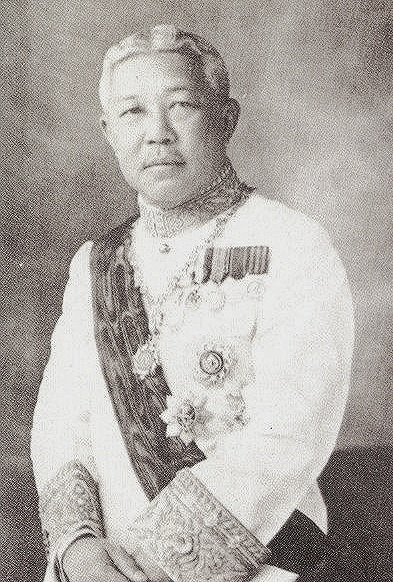
พระเจ้าบรมวงศ์เธอ กรมพระจันทบุรีนฤนาถ

infobox royalty
| name = พระเจ้าบรมวงศ์เธอกรมพระจันทบุรีนฤนาถ
| title = พระเจ้าบรมวงศ์เธอ ชั้น 5พระองค์เจ้าชั้นเอก
| image = ไฟล์:Kitiyakara Voralaksana.jpg
| succession = รัฐมนตรีว่าการกระทรวงการคลังของไทย|เสนาบดีกระทรวงพระคลังมหาสมบัติ
| reign-type = ดำรงตำแหน่ง
| reign = 17 กุมภาพันธ์ 2451 - 17 มกราคม 2465
| monarch = พระบาทสมเด็จพระจุลจอมเกล้าเจ้าอยู่หัวพระบาทสมเด็จพระมงกุฎเกล้าเจ้าอยู่หัว
| predecessor = พระยาสุริยานุวัตร (เกิด บุนนาค)|พระยาสุริยานุวัตร
| successor = พระวรวงศ์เธอ พระองค์เจ้าศุภโยคเกษม
| succession1 = รัฐมนตรีว่าการกระทรวงพาณิชย์ของไทย|เสนาบดีกระทรวงพาณิชย์
| reign-type1 = ดำรงตำแหน่ง
| reign1 = 20 สิงหาคม 2463 - 15 พฤษภาคม 2469
| monarch1 = พระบาทสมเด็จพระมงกุฎเกล้าเจ้าอยู่หัว
| predecessor1 = "สถาปนาตำแหน่ง"
| successor1 = พระเจ้าบรมวงศ์เธอ กรมพระกำแพงเพชรอัครโยธิน
| birth_place = พระบรมมหาราชวัง เขตพระนคร|อำเภอพระนคร จังหวัดพระนคร อาณาจักรรัตนโกสินทร์ (สมัยสมบูรณาญาสิทธิราชย์)|ประเทศสยาม
| death_style = สิ้นพระชนม์
| death_place = ปารีส สาธารณรัฐฝรั่งเศสที่ 3|ประเทศฝรั่งเศสเล็ก พงษ์สมัครไทย. "พระญาติ ราชสกุล กรุงรัตนโกสินทร์". กรุงเทพฯ:มติชน, 2556, หน้า 10
| father1 = พระบาทสมเด็จพระจุลจอมเกล้าเจ้าอยู่หัว
| mother1 = เจ้าจอมมารดาอ่วม ในรัชกาลที่ 5|เจ้าจอมมารดาอ่วม
| spouse-type = ชายา
| spouse = หม่อมเจ้าอับศรสมาน กิติยากร
| spouses-type = หม่อม
| spouses = จอน วิชยาภัยละออง วิจารณ์บุตรจั่น อินทุเกตุละเมียด เปลี่ยนประยูร
| issue1 = 23 องค์
| dynasty = ราชวงศ์จักรี|จักรี
| royal house = กิติยากร
| burial_style = ถวายเพลิง
| signature = Signature of Kitiyakara Varalakshna.svg
มหาอำมาตย์เอก นายพลตรี นายกองเอก พระเจ้าบรมวงศ์เธอ กรมพระจันทบุรีนฤนาถ (8 มิถุนายน พ.ศ. 2417 – 27 พฤษภาคม พ.ศ. 2474) มีพระนามเดิมว่า พระเจ้าลูกยาเธอ พระองค์เจ้ากิติยากรวรลักษณ์ เป็นพระอัยกาฝ่ายพระบิดาในสมเด็จพระนางเจ้าสิริกิติ์ พระบรมราชินีนาถ พระบรมราชชนนีพันปีหลวง และพระราชปัยกาฝ่ายพระบรมราชชนนีในพระบาทสมเด็จพระวชิรเกล้าเจ้าอยู่หัว ทรงดำรงตำแหน่งสำคัญหลายตำแหน่ง ได้แก่ อภิรัฐมนตรีสภา|อภิรัฐมนตรี องคมนตรี สมุหมนตรี ราชองครักษ์พิเศษ รัฐมนตรีว่าการกระทรวงการคลังของไทย|เสนาบดีกระทรวงพระคลังมหาสมบัติ และนายทหารพิเศษกรมทหารราบที่ 1 มหาดเล็กราชวัลลภรักษาพระองค์|กรมทหารราบที่ 1 มหาดเล็กรักษาพระองค์ และเป็นต้นราชสกุลกิติยากร
== พระประวัติ ==
พระเจ้าบรมวงศ์เธอ กรมพระจันทบุรีนฤนาถ พระองค์ทรงเป็นพระราชโอรสองค์ที่ 12 ในพระบาทสมเด็จพระจุลจอมเกล้าเจ้าอยู่หัว กับเจ้าจอมมารดาอ่วม ในรัชกาลที่ 5|เจ้าจอมมารดาอ่วม ประสูติเมื่อวันจันทร์ แรม 9 ค่ำ เดือน 7 ปีจอ ฉศก จ.ศ. 1236 ตรงกับวันที่ 8 มิถุนายน พ.ศ. 2417 ในพระบรมมหาราชวัง เนื่องจากเจ้าจอมมารดาอ่วมเป็นลูกจีน พระองค์เจ้ากิติยากรวรลักษณ์ จึงถูกล้อว่า "วันจันทร์ ปีจอ เดือนเจ็ด ลูกเจ้า หลานเจ๊ก" ซึ่งมาจากพระองค์ประสูติ "ปีจอ วันจันทร์ เดือนเจ็ด ลูกพระจุล หลานพระจอม ตัวเป็นเจ้า ตาเป็นเจ๊ก"
(เจ้าจอมมารดาอ่วม เป็นธิดาของพระยาพิสณฑ์สมบัติบริบูรณ์ (เจ้าสัวยิ้ม) เป็นผู้คิดขุดลอกคลองภาษีเจริญในสมัยรัชกาลที่ 4 และยังเป็นเจ้าของเรือกลไฟชื่อ "เจ้าพระยา" เดินระหว่างกรุงเทพฯ-สิงคโปร์ รายแรกและรายเดียวในสมัยนั้น เป็นต้นตระกูล "พิศลยบุตร" กับ คุณปรางค์ ผู้เป็นภรรยา)
พ.ศ. 2425 พระองค์ทรงเริ่มการศึกษาที่สำนักของพระยาศรีสุนทรโวหาร (น้อย อาจารยางกูร) ต่อมาในปี พ.ศ. 2426 ได้เสด็จไปศึกษาต่อที่โรงเรียนสวนกุหลาบวิทยาลัย|โรงเรียนพระตำหนักสวนกุหลาบ โดยมี เจ้าพระยายมราช (ปั้น สุขุม)|มหาปั้น เป็นผู้ถวายพระอักษร ต่อมาพระบาทสมเด็จพระจุลจอมเกล้าเจ้าอยู่หัว ได้ทรงพระกรุณาโปรดเกล้าฯ ให้จัดพระราชพิธีโสกันต์ขึ้นในพ.ศ. 2428
วันศุกร์ที่ 8 พฤษภาคม พ.ศ. 2428 ได้ทรงผนวชเป็นสามเณร ณ พระอุโบสถ วัดพระศรีรัตนศาสดาราม โดยมีสมเด็จพระมหาสมณเจ้า กรมพระยาปวเรศวริยาลงกรณ์|พระเจ้าบรมวงศ์เธอ กรมพระปวเรศวริยาลงกรณ์ เป็นพระอุปัชฌาย์ ผนวชแล้วประทับ ณ วัดบวรนิเวศราชวรวิหารราชกิจจานุเบกษา, ข่าวราชการและพระเจ้าลูกเธอทรงผนวช, เล่ม ๑, ตอน ๒๑, ๒๙ มิถุนายน พ.ศ. ๒๔๒๗, หน้า ๑๗๘-๑๘๐ แล้วลาสิกขาบทในวันศุกร์ที่ 29 พฤษภาคม ศกนั้นราชกิจจานุเบกษา, พระเจ้าลูกเธอลาผนวช, เล่ม ๑, ตอน ๒๔, ๑๕ กรกฎาคม พ.ศ. ๒๔๒๗, หน้า ๒๑๔ จากนั้นจึงเสด็จไปศึกษาต่อ ณ ประเทศอังกฤษ เมื่อ พ.ศ. 2428 นับเป็นพระราชโอรสรุ่นแรกในพระบาทสมเด็จพระจุลจอมเกล้าเจ้าอยู่หัวที่ได้เสด็จไปศึกษาต่างประเทศ ประกอบด้วย
* พระเจ้าบรมวงศ์เธอ กรมพระจันทบุรีนฤนาถ|พระเจ้าลูกยาเธอ พระองค์เจ้ากิติยากรวรลักษณ์
* พระเจ้าบรมวงศ์เธอ กรมหลวงราชบุรีดิเรกฤทธิ์|พระเจ้าลูกยาเธอ พระองค์เจ้ารพีพัฒนศักดิ์
* พระเจ้าบรมวงศ์เธอ กรมหลวงปราจิณกิติบดี|พระเจ้าลูกยาเธอ พระองค์เจ้าประวิตรวัฒโนดม
* พระเจ้าบรมวงศ์เธอ กรมหลวงนครไชยศรีสุรเดช|พระเจ้าลูกยาเธอ พระองค์เจ้าจิรประวัติวรเดช
ไฟล์:กิติยากร-รพีพัฒน์-จิรประวัติ-ประวิตร.jpg|thumb|left|พระรูปหมู่พระราชโอรสในรัชกาลที่ 5 รุ่นแรกที่เสด็จไปศึกษาต่อ ณ ประเทศอังกฤษ
ทรงสำเร็จสาขาบูรพคดีศึกษา (Oriental Studies) จากสถาบันตะวันออก มหาวิทยาลัยออกซฟอร์ด สาขาวิชาภาษาบาลีและสันสกฤต เมื่อ พ.ศ. 2437 ระหว่างศึกษาอยู่ พระองค์ทรงสังกัด วิทยาลัยแบเลียล (Balliol College) ของมหาวิทยาลัย
วันที่ 15 กันยายน พ.ศ. 2438 ได้รับโปรดเกล้าฯ ให้เป็นองคมนตรีราชกิจจานุเบกษา, พระราชพิธีศรีสัจปานกาล และตั้งองคมนตรี, เล่ม 12, ตอน 53, 22 กันยายน 2438, หน้า 223-5
วันที่ 18 กรกฎาคม พ.ศ. 2442 ได้ทรงผนวชเป็นพระภิกษุ ณ พระอุโบสถ วัดพระศรีรัตนศาสดาราม โดยมีสมเด็จพระอริยวงศาคตญาณ (สา ปุสฺสเทโว) เป็นพระอุปัชฌาย์ สมเด็จพระมหาสมณเจ้า กรมพระยาวชิรญาณวโรรส|พระเจ้าน้องยาเธอ กรมหมื่นวชิรญาณวโรรส เป็นพระกรรมวาจาจารย์ ผนวชแล้วประทับ ณ วัดบวรนิเวศราชวรวิหารราชกิจจานุเบกษา, พระเจ้าลูกยาเธอและหม่อมเจ้าทรงผนวช, เล่ม ๑๖, ตอน ๑๗, ๒๓ กรกฎาคม พ.ศ. ๒๔๔๒, หน้า ๒๑๐-๑ ผนวชอยู่ 15 วันจึงลาผนวช
เมื่อเสด็จนิวัติกลับพระนคร ทรงรับราชการในกรมราชเลขานุการ จากนั้นมาทรงงานในตำแหน่งอธิบดีกรมศึกษาธิการ ต่อมาวันที่ 11 พฤศจิกายน พ.ศ. 2445 พระบาทสมเด็จพระจุลจอมเกล้าเจ้าอยู่หัวโปรดเกล้าฯ ให้สถาปนาพระองค์เจ้าต่างกรม มีพระนามว่า พระเจ้าลูกยาเธอ กรมหมื่นจันทบุรีนฤนาถ ทรงศักดินา 15000 เมื่อพระยาสุริยานุวัตร (เกิด บุนนาค) ลาออกจากตำแหน่งเสนาบดีกระทรวงพระคลังมหาสมบัติ จึงโปรดให้กรมหมื่นจันทบุรีนฤนาถรั้งตำแหน่งเสนาบดีแทนตั้งแต่วันที่ 11 กุมภาพันธ์ ร.ศ. 126ราชกิจจานุเบกษา, ประกาศกระทรวงพระคลังมหาสมบัติ ประกาศตั้งผู้รั้งตำแหน่งเสนาบดีกระทรวงพระคลังมหาสมบัติ, เล่ม 24, ตอน 0, 19 กุมภาพันธ์ ร.ศ. 126, หน้า 1239 ถึงวันที่ 1 เมษายน ร.ศ. 127 จึงโปรดเกล้าฯ ให้เป็นเสนาบดีกระทรวงพระคลังมหาสมบัติราชกิจจานุเบกษา, พระบรมราชโองการ ประกาศ ตั้งเสนาบดี, เล่ม 24, ตอน 52, 29 มีนาคม ร.ศ. 126, หน้า 1388
เมื่อพระบาทสมเด็จพระจุลจอมเกล้าเจ้าอยู่หัวเสด็จสวรรคตในวันที่ 23 ตุลาคม พ.ศ. 2453 สมเด็จพระเจ้าอยู่หัวโปรดให้เปลี่ยนคำนำพระนามเป็นพระเจ้าพี่ยาเธอราชกิจจานุเบกษา, พระบรมราชโองการ ประกาศ คำนำพระนามพระบรมวงษานุวงษ์, เล่ม 27, ตอน ก, 30 ตุลาคม พ.ศ. 2453, หน้า 1 และในวันต่อมาพระองค์ท่านได้เข้าถือน้ำและรับตั้งเป็นองคมนตรี ณ พระอุโบสถวัดพระศรีรัตนศาสดารามราชกิจจานุเบกษา, บัญชีพระนามและนามองคมนตรี ที่พระราชทานสัญญาบัตรแล้ว, เล่ม 27, ตอน 0 ง, 1 มกราคม ร.ศ. 129, หน้า 2,273-4 ต่อมาในวันที่ 11 พฤศจิกายน พ.ศ. 2454 พระบาทสมเด็จพระมงกุฎเกล้าเจ้าอยู่หัว โปรดเกล้าฯ ให้เลื่อนเป็น พระเจ้าพี่ยาเธอ กรมหลวงจันทบุรีนฤนารถ ทรงศักดินา 15000ราชกิจจานุเบกษา, ประกาศ เลื่อน แลตั้งกรม แลตั้งเจ้าพระยา , เล่ม 28, ตอน 0 ง, 11 พฤศจิกายน 2454, หน้า 1737- ต่อมาในวันที่ 11 พฤศจิกายน พ.ศ. 2459 จึงโปรดเกล้าฯ ให้เลื่อนเป็น พระเจ้าพี่ยาเธอ กรมพระจันทบุรีนฤนาถ สุรเชษฐาธิราชกิตตยากร วรลักษณสุนทรวีรวิจิตร สรรพรัชดาธิกิจโกศล วิมลรัตนมหาโกศาธิบดี ธีรคุโณฬาร ศุภสมาจารสารสมบัติ มัทวเมตตาธยาศัย ไตรศรีรัตนสรณาคม อุดมศักดิ์บพิตร ทรงศักดินา 15000ราชกิจจานุเบกษา, พระบรมราชโองการ ประกาศ สถาปนาเลื่อนกรม พระพุททธศักราช ๒๔๕๙, เล่ม 33, ตอน 0 ก, 11 พฤศจิกายน 2459, หน้า 226-7 ดำรงตำแหน่งเสนาบดีกระทรวงพาณิชย์
พระเจ้าบรมวงศ์เธอ กรมพระจันทบุรีนฤนาถ ทรงปรีชาสามารถในด้านการคลังและการเศรษฐกิจ, ทรงพระดำริจัดตั้งคลังออมสินให้ราษฎรได้นำเงินฝากเพื่อให้ปลอดจากโจรภัยและอัคคีภัยและส่งเสริมการออมทรัพย์, ทรงจัดตั้งกรมพาณิชย์และสถิติพยากรณ์ และจัดการตั้งสหกรณ์, ทรงร่างกฎหมายวางระเบียบวิธีการศุลกากร และทรงแก้ไขปรับปรุงภาษีสรรพากร รวบรวมหน่วยงานจัดเก็บภาษีให้มารวมอยู่ในบังคับบัญชากระทรวงเดียวกัน, ทรงจัดให้สุราและฝิ่นเป็นสิ่งผูกขาดของรัฐบาล เพื่อเตรียมการที่จะบังคับให้การสูบฝิ่นเป็นสิ่งต้องห้ามในเวลาต่อมา ต่อมาในวันที่ 15 กันยายน 2462 โปรดเกล้าฯ ให้รักษาราชการแทนในตำแหน่งเสนาบดีกระทรวงเกษตราธิการและประธานกรรมการกำกับตรวจตราข้าวแทนพระเจ้าบรมวงศ์เธอ พระองค์เจ้ารพีพัฒนศักดิ์ กรมหลวงราชบุรีดิเรกฤทธิ์ องค์เสนาบดีที่พักรักษาพระองค์ นอกจากนี้ยังโปรดเกล้าฯ ให้พระยามโนปกรณ์นิติธาดา (ก้อน หุตะสิงห์) สมุหพระนิติศาสตร์มารับราชการเป็นปลัดทูลฉลองกระทรวงเกษตราธิการในคราวเดียวกัน พระบรมราชโองการ ประกาศกระแสพระบรมราชโองการ เรื่อง ตั้งผู้กำกับราชการและปลัดทูลฉลองกระทรวงเกษตราธิการ ตั้งประธานกรรมการกำกับตรวจตราข้าว
ในรัชกาลพระบาทสมเด็จพระปกเกล้าเจ้าอยู่หัว พระเจ้าบรมวงศ์เธอ กรมพระจันทบุรีนฤนาถ ทรงได้รับโปรดเกล้าฯ ให้เป็นอภิรัฐมนตรี ที่ปรึกษาในการบริหารราชการแผ่นดิน และทรงเป็นกรรมการราชบัณฑิตยสถาน
ปลายปี พ.ศ. 2473 พระเจ้าบรมวงศ์เธอ กรมพระจันทบุรีนฤนาถได้เสด็จไปรักษาอาการประชวรพระศออักเสบที่กรุงปารีส ระยะแรกพระอาการดีขึ้น ต่อมากลับกำเริบอีก และสิ้นพระชนม์เมื่อวันที่ 27 พฤษภาคม พ.ศ. 2474 เวลา 11:05 น. สิริพระชันษาได้ 58 ปี
กระทรวงพาณิชย์ (ประเทศไทย)|กระทรวงพาณิชย์ได้ดำเนินการสร้างพระอนุสาวรีย์ของพระองค์เพื่อประดิษฐานไว้หน้าตึกที่ทำการกระทรวงเดิม บริเวณถนนสนามไชย เขตพระนคร กรุงเทพมหานคร เพื่อรำลึกพระเกียรติคุณในฐานะที่ทรงเป็นเสนาบดีกระทรวงพาณิชย์พระองค์แรก และปัจจุบัน เมื่อมีการก่อสร้างอาคารที่ทำการกระทรวงพาณิชย์ใหม่ บริเวณสนามบินน้ำ จังหวัดนนทบุรี ก็มีการย้ายพระอนุสาวรีย์นี้ไปประดิษฐานไว้ในสวนด้านในของที่ทำการแห่งใหม่ด้วยเช่นกัน
== ผลงานทางวิชาการอันโดดเด่น ==
พระเจ้าบรมวงศ์เธอ กรมพระจันทบุรีนฤนาถ ทรงพระปรีชาสามารถในภาษาบาลี ได้ทรงแปลเรื่อง "จันทกุมารชาดก" เป็นภาษาไทย จนทรงได้รับพระราชทานพัดเปรียญธรรม 5 ประโยค จากพระบาทสมเด็จพระปกเกล้าเจ้าอยู่หัวเป็นกรณีพิเศษ ทั้งที่ทรงเป็นฆราวาส นอกจากนี้ยังทรงพระนิพนธ์ ปทานุกรม บาลี-ไทย-อังกฤษ-สันสกฤต โดยอาศัยพจนานุกรมบาลีของอาร์.ซี. ชิลเดอรส์ (R.C.Childers) ที่สมาคมบาลีปกรณ์ดำเนินการจัดพิมพ์มาก่อนหน้านี้แล้วเป็นหลัก แต่ต้นฉบับที่ทรงจัดทำไม่เรียบร้อยดีทุกส่วน ต่อมา พระบาทสมเด็จพระมหาภูมิพลอดุลยเดชมหาราช บรมนาถบพิตร|พระบาทสมเด็จพระบรมชนกาธิเบศร มหาภูมิพลอดุลยเดชมหาราช บรมนาถบพิตร ทรงพระกรุณาโปรดเกล้าฯ ให้คณะสงฆ์วัดบวรนิเวศวิหาร ร่วมกับศาสตราจารย์ หม่อมหลวงจิรายุ นพวงศ์ องคมนตรี ตรวจชำระต้นฉบับที่พระองค์ทรงร่างขึ้นแล้วโปรดให้มูลนิธิมหามกุฏราชวิทยาลัย จัดพิมพ์ปทานุกรมดังกล่าวเพื่อเผยแผ่ นับแต่นั้นมา ปทานุกรมเล่มนี้จึงเป็นที่รู้จักกันอย่างแพร่หลายมากยิ่งขึ้น
== พระโอรส-ธิดา ==
ไฟล์:COA-of-Kitiyakara.jpg|thumb|80px|ตราประจำราชสกุลกิติยากร
ไฟล์:House of Kitiyakara.jpg|thumb|250px|
แถวยืน จากซ้ายไปขวา หม่อมเจ้าจิตร์บรรจง หม่อมเจ้าอมรสมานลักษณ์ หม่อมเจ้ากัลยางค์สมบัติ หม่อมเจ้านักขัตรมงคล หม่อมเจ้าขจรจบกิติคุณ หม่อมเจ้ากมลปราโมทย์แถวนั่งเก้าอี้ จากซ้ายไปขวา หม่อมเจ้าชวลิตโอภาสทรงอุ้มหม่อมราชวงศ์กิติอัจฉรา หม่อมเจ้าอับศรสมาน พระเจ้าบรมวงศ์เธอ กรมพระจันทบุรีนฤนาถทรงจับไหล่หม่อมราชวงศ์กิตินัดดา หม่อมเจ้าพิบูลย์เบ็ญจางค์ หม่อมราชวงศ์มรุตแถวนั่งพื้น จากซ้ายไปขวา หม่อมเจ้าจีรินันทน์ หม่อมเจ้าสุวินิต หม่อมเจ้าวินิตาทรงอุ้มหม่อมเจ้ากิติปปียา หม่อมเจ้าจีริดนัย หม่อมราชวงศ์อมราภินพ หม่อมเจ้ากิติมตี หม่อมราชวงศ์วีณา หม่อมเจ้าจีริกา
; หม่อมเจ้าอับศรสมาน (ราชสกุลเดิม เทวกุล):
เมื่อเสด็จนิวัติพระนคร ประทับอยู่ ณ วังเทเวศร์ อภิเษกสมรสกับหม่อมเจ้าอับศรสมาน กิติยากร (ราชสกุลเดิม เทวกุล; 21 ตุลาคม พ.ศ. 2420 – 4 พฤษภาคม พ.ศ. 2482) พระธิดาองค์ใหญ่ในสมเด็จพระเจ้าบรมวงศ์เธอ กรมพระยาเทวะวงศ์วโรปการ เสนาบดีกระทรวงต่างประเทศ เมื่อวันที่ 21 พฤษภาคม พ.ศ. 2438 มีพระโอรสพระธิดา 12 องค์
# หม่อมเจ้าเกียรติกำจร (พระราชนัดดาองค์แรกในพระบาทสมเด็จพระจุลจอมเกล้าเจ้าอยู่หัว) (7 กันยายน พ.ศ. 2439 – 18 กุมภาพันธ์ พ.ศ. 2445)
# หม่อมเจ้าอมรสมานลักษณ์ กิติยากร (18 มกราคม พ.ศ. 2440 – 14 สิงหาคม พ.ศ. 2511) เสกสมรสกับหม่อมพิณ หม่อมเจ้าชวลิตโอภาศ กิติยากร และ หม่อมเจ้าจีริกา กิติยากร หม่อมเจ้าอมรสมานลักษณ์ กิติยากร เสกสมรสกับหม่อมเจ้าจีริกา กิติยากร
## หม่อมราชวงศ์วีณา กิติยากร (เกิด 10 เมษายน พ.ศ. 2464)
## หม่อมราชวงศ์กิตินัดดา กิติยากร (6 พฤษภาคม พ.ศ. 2465 – 17 สิงหาคม พ.ศ. 2509)
## หม่อมราชวงศ์อมราภินพ กิติยากร (31 กรกฎาคม พ.ศ. 2467 – 27 มิถุนายน พ.ศ. 2548) สมรสกับชาวอังกฤษ
## หม่อมราชวงศ์กิติอัจฉรา กิติยากร (เกิด 21 เมษายน พ.ศ. 2471) สมรสกับสมิธิ์ ปวนะฤทธิ์
## หม่อมราชวงศ์กิติสมาน กิติยากร (เกิด 10 กันยายน พ.ศ. 2481) สมรสกับระเบียบ กิติยากร ณ อยุธยา
## หม่อมราชวงศ์จีริก กิติยากร (26 พฤษภาคม พ.ศ. 2495 – 14 พฤษภาคม พ.ศ. 2528)
# หม่อมเจ้านักขัตรมงคล กิติยากร (4 มกราคม พ.ศ. 2441 – 11 กุมภาพันธ์ พ.ศ. 2496) (ได้รับสถาปนาเป็นพระวรวงศ์เธอ กรมหมื่นจันทบุรีสุรนาถ เมื่อ 5 พฤษภาคม พ.ศ. 2495 เสกสมรสกับหม่อมหลวงบัว กิติยากร (ราชสกุลเดิม สนิทวงศ์)
## หม่อมราชวงศ์กัลยาณกิติ์ กิติยากร สมรสกับอรุณ กิติยากร ณ อยุธยา (สกุลเดิม สนิทวงศ์ ณ อยุธยา)
## หม่อมราชวงศ์อดุลกิติ์ กิติยากร สมรสกับท่านผู้หญิงพันธุ์สวลี กิติยากร (ราชสกุลเดิม ยุคล)
## หม่อมราชวงศ์สิริกิติ์ กิติยากร (ได้รับการเฉลิมพระนามาภิไธยเป็นสมเด็จพระนางเจ้าสิริกิติ์ พระบรมราชินีนาถ พระบรมราชชนนีพันปีหลวง เมื่อ 5 พฤษภาคม พ.ศ. 2562) ราชาภิเษกสมรสกับพระบาทสมเด็จพระมหาภูมิพลอดุลยเดชมหาราช บรมนาถบพิตร
## หม่อมราชวงศ์บุษบา สธนพงศ์ สมรสและหย่ากับหม่อมหลวงทวีสันต์ ลดาวัลย์ และสมรสกับนาวาเอกสุรยุทธ์ สธนพงษ์
# หม่อมเจ้ากมลปราโมทย์ เทวกุล (5 ธันวาคม พ.ศ. 2441 – 28 พฤศจิกายน พ.ศ. 2517) เสกสมรสกับหม่อมเจ้ามรุพรพันธุ์ เทวกุล และหม่อมเจ้าวงศานุวัตร เทวกุล
## หม่อมราชวงศ์มรุต เทวกุล สมรสกับอุไร เทวกุล ณ อยุธยา (สกุลเดิม พู่เรือหงส์)
## หม่อมราชวงศ์กมลิกา เทวกุล
## หม่อมราชวงศ์นิศารัตน์ เทวกุล
## หม่อมราชวงศ์เทพกมล เทวกุล สมรสกับขวัญตา เทวกุล ณ อยุธยา (ราชสกุลเดิม ศิริวงศ์ ณ อยุธยา)
# หม่อมเจ้ามาโนทย์มานพ กิติยากร (24 มกราคม พ.ศ. 2443 – 24 สิงหาคม พ.ศ. 2444)
# หม่อมเจ้าขจรจบกิตติคุณ กิติยากร (15 มีนาคม พ.ศ. 2444 – 28 มกราคม พ.ศ. 2510) เสกสมรสกับหม่อมราชวงศ์วิจิตรโฉม กิติยากร (ราชสกุลเดิม ชยางกูร)
## หม่อมราชวงศ์เกียรติคุณ กิติยากร สมรสกับอาภัสรา หงสกุล และเอมมา อูโล
## หม่อมราชวงศ์สฤษดิคุณ กิติยากร สมรสกับหม่อมราชวงศ์เดือนเด่น กิติยากร (ราชสกุลเดิม สวัสดิวัตน์)
## หม่อมราชวงศ์สุจิตคุณ สารสิน สมรสกับอาสา สารสิน
# หม่อมเจ้าพิบูลย์เบญจางค์ วรวรรณ (13 พฤศจิกายน พ.ศ. 2445 – 27 เมษายน พ.ศ. 2512) เสกสมรสกับหม่อมเจ้าวรรณไวทยากร วรวรรณ (ได้รับการสถาปนาเป็นพระเจ้าวรวงศ์เธอ กรมหมื่นนราธิปพงศ์ประพันธ์)
## หม่อมราชวงศ์วิบูลย์เกียรติ วรวรรณ สมรสกับหม่อมราชวงศ์ทิพพากร วรวรรณ (ราชสกุลเดิม อาภากร)
# หม่อมเจ้ากัลยางค์สมบัติ กิติยากร (28 มีนาคม พ.ศ. 2447 – 4 กุมภาพันธ์ พ.ศ. 2485) เสกสมรสกับหม่อมเจ้ามุรธาภิเศก โสณกุล
## หม่อมราชวงศ์ธีรา โสณกุล สมรสกับปีเตอร์ โคเมอร์
## หม่อมราชวงศ์ศรี โสณกุล สมรสกับประพจน์ ลิมปิชาติ
## หม่อมราชวงศ์เศาณ โสณกุล
# หม่อมเจ้าจิตรบรรจง กิติยากร (28 มกราคม พ.ศ. 2449 – 29 ตุลาคม พ.ศ. 2487) ทรงลาออกจากฐานันดรศักดิ์เพื่อสมรสกับหม่อมราชวงศ์นักษัตร ลดาวัลย์
## หม่อมหลวงอดุลยเดช ลดาวัลย์ สมรสกับมัณฑนา ลดาวัลย์ ณ อยุธยา (สกุลเดิม ดีเหมือนวงศ์)
# หม่อมเจ้าทรงอัปษร รพีพัฒน์ (22 กรกฎาคม พ.ศ. 2450 – 28 มีนาคม พ.ศ. 2531) เสกสมรสกับหม่อมเจ้าเพลิงนภดล รพีพัฒน์
## หม่อมราชวงศ์อคิน รพีพัฒน์ สมรสกับจันทรา ปิตะชาติ และบังเอิญ เกิดอารีย์
## หม่อมราชวงศ์รพีพงศ์ รพีพัฒน์ สมรสกับหม่อมหลวงศิริมา ศรีธวัช และจริยา รอดประเสริฐ
## หม่อมราชวงศ์อัปสร รพีพัฒน์ สมรสกับทวีเกียรติ กฤษณามระ และจอห์น โรก๊อช
# หม่อมเจ้าสรัทจันทร์ กิติยากร (26 ธันวาคม พ.ศ. 2451 – 30 กันยายน พ.ศ. 2466)
# หม่อมเจ้าพุฒิ กิติยากร (8 กุมภาพันธ์ พ.ศ. 2454 – 26 ธันวาคม พ.ศ. 2454)
; หม่อมจอน (สกุลเดิม วิชยาภัย) :
หม่อมจอน วิชยาภัย (ถึงแก่กรรม 29 ธันวาคม พ.ศ. 2467)
# หม่อมเจ้าพัฒนคณณา กิติยากร (30 กันยายน พ.ศ. 2446 – 29 พฤษภาคม พ.ศ. 2509) เสกสมรสกับหม่อมเจ้าวิวัฒนไชย ไชยยันต์ (ได้รับการสถาปนาเป็นพระวรวงศ์เธอ พระองค์เจ้าวิวัฒนไชย)
## หม่อมราชวงศ์กิติวัฒนา ปกมนตรี สมรสกับวุธจิระ ปกมนตรี
# หม่อมเจ้าสมาคม กิติยากร (15 กันยายน พ.ศ. 2448 – 1 ตุลาคม พ.ศ. 2531) เสกสมรสกับหม่อมราชวงศ์สมัยการ กิติยากร (ราชสกุลเดิม เทวกุล)
## หม่อมราชวงศ์ (ถึงแก่กรรมตั้งแต่เด็ก)
## หม่อมราชวงศ์วิริยาภา กิติยากร สมรสกับไพบูลย์ ช่างเรียน
## หม่อมราชวงศ์จิราคม กิติยากร สมรสกับพิณน้อย กิติยากร ณ อยุธยา (สกุลเดิม ศรีสวัสดิ์)
## หม่อมราชวงศ์สมลาภ กิติยากร สมรสกับเนาวรัตน์ กิติยากร ณ อยุธยา (สกุลเดิม โขมพัตร)
# หม่อมเจ้าพรพิพัฒน์ กิติยากร (30 สิงหาคม พ.ศ. 2450 – 7 กุมภาพันธ์ พ.ศ. 2468)
# หม่อมเจ้ากิติมตี กิติยากร (3 พฤษภาคม พ.ศ. 2458 – 27 มกราคม พ.ศ. 2525)
; หม่อมละออง (สกุลเดิม วิชยาภัย) :
หม่อมละออง วิชยาภัย (เมษายน พ.ศ. 2425 – 7 พฤษภาคม พ.ศ. 2504)
# หม่อมเจ้าชมชิด กิติยากร (16 ตุลาคม พ.ศ. 2448 – 22 มกราคม พ.ศ. 2491)
# หม่อมเจ้าโกลิต กิติยากร (13 กรกฎาคม พ.ศ. 2453 – 2 มกราคม พ.ศ. 2519) เสกสมรสกับพระเจ้าวรวงศ์เธอ พระองค์เจ้าพิสิฐสบสมัย
## หม่อมราชวงศ์พิลาศลักษณ์ บุณยะปาณะ สมรสกับบัณฑิต บุณยะปาณะ
; หม่อมจั่น (สกุลเดิม อินทุเกตุ) :
หม่อมจั่น อินทุเกตุ (พ.ศ. 2436 – 10 พฤศจิกายน พ.ศ. 2465)
# หม่อมเจ้าจีริกา กิติยากร (27 เมษายน พ.ศ. 2456 – 8 พฤศจิกายน พ.ศ. 2518) เสกสมรสกับหม่อมเจ้าอมรสมานลักษณ์ กิติยากร เชษฐาต่างพระมารดา
# หม่อมเจ้าจีรินันท์ กิติยากร (26 กุมภาพันธ์ พ.ศ. 2458 – 9 เมษายน พ.ศ. 2516) เสกสมรสกับสมลักษณ์ กิติยากร ณ อยุธยา (สกุลเดิม ทิพย์สมัย)
## หม่อมราชวงศ์จีริเดชา กิติยากร สมรสกับหม่อมหลวงเอื้อมศุขย์ กิติยากร (ราชสกุลเดิม ศุขสวัสดิ์)
## หม่อมราชวงศ์จีรินัดดา กิติยากร
## หม่อมราชวงศ์จีริสุดา กิติยากร สมรสกับพิศิษฐ์ วุฒิไกร
## หม่อมราชวงศ์จีริกัญญา กิติยากร สมรสกับหรรษา โชติกเสถียร
# หม่อมเจ้าจีริดนัย กิติยากร (1 ธันวาคม พ.ศ. 2459 – 24 กรกฎาคม พ.ศ. 2523) เสกสมรสกับหม่อมเจ้ากิติปปียา กิติยากร ขนิษฐาต่างพระมารดา
## หม่อมราชวงศ์วงศ์ดนัย กิติยากร
; หม่อมละเมียด (สกุลเดิม เปลี่ยนประยูร) :
หม่อมละเมียด เปลี่ยนประยูร (ตุลาคม พ.ศ. 2439 – 5 สิงหาคม พ.ศ. 2524)
# หม่อมเจ้าวินิตา รพีพัฒน์ (2 ธันวาคม พ.ศ. 2456 – 6 มีนาคม พ.ศ. 2541) เสกสมรสกับหม่อมเจ้าวิมวาทิตย์ รพีพัฒน์
## หม่อมราชวงศ์วิภากร รพีพัฒน์ สมรสกับวุฒิวิฑู พี.เทอเสน และเย็นจิตต์ สัมมาพันธ์
# หม่อมเจ้าสุวินิต กิติยากร (4 มีนาคม พ.ศ. 2458 – 29 มีนาคม พ.ศ. 2523) เสกสมรสกับพระวรวงศ์เธอ พระองค์เจ้าสุทธสิริโสภา
## หม่อมราชวงศ์สุนิดา กิติยากร สมรสกับสีหชาติ บุณยรัตพันธ์
## หม่อมราชวงศ์เสาวนิต กิติยากร
# หม่อมเจ้ากิติปปียา กิติยากร (6 ธันวาคม พ.ศ. 2466 – 25 พฤษภาคม พ.ศ. 2555) เสกสมรสกับหม่อมเจ้าจีริดนัย กิติยากร เชษฐาต่างพระมารดา
## หม่อมราชวงศ์วงศ์ดนัย กิติยากร
== พระเกียรติยศ ==
=== พระอิสริยยศ ===
* พระเจ้าลูกยาเธอ พระองค์เจ้ากิติยากรวรลักษณ์ (8 มิถุนายน พ.ศ. 2417 – 25 พฤศจิกายน พ.ศ. 2445)
* พระเจ้าลูกยาเธอ กรมหมื่นจันทบุรีนฤนาถราชกิจจานุเบกษา, พระบรมราชโองการ ประกาศ ตั้งกรมพระเจ้าลูกยาเธอ ๒ พระองค์, เล่ม 19, ตอน 37, ๗ ธันวาคม พ.ศ. 2445, หน้า 724-5 (25 พฤศจิกายน พ.ศ. 2445 – 23 ตุลาคม พ.ศ. 2453)
* พระเจ้าพี่ยาเธอ กรมหมื่นจันทบุรีนฤนาถ (23 ตุลาคม พ.ศ. 2453 – 11 พฤศจิกายน พ.ศ. 2454)
* พระเจ้าพี่ยาเธอ กรมหลวงจันทบุรีนฤนาถ (11 พฤศจิกายน พ.ศ. 2454 – 11 พฤศจิกายน พ.ศ. 2459)
* พระเจ้าพี่ยาเธอ กรมพระจันทบุรีนฤนาถ สุรเชษฐาธิราชกิตติยากร วรลักษณสุนทรีวีรวิจิตร สรรพรัชดาธิกิจโกศล วิมลรัตนมหาโกศาธิบดี ธีรคุโณฬาร ศุภสมาจารสารสมบัติ มัทวเมตตาธยาศรัย ไตรศรีรัตนสรณาคม อุดมศักดิบพิตร (11 พฤศจิกายน พ.ศ. 2459 – 27 พฤษภาคม พ.ศ. 2474)
; ภายหลังสิ้นพระชนม์:
* พระเจ้าบรมวงศ์เธอ กรมพระจันทบุรีนฤนาถ (10 กรกฎาคม พ.ศ. 2478)
=== เครื่องราชอิสริยาภรณ์ ===
มหาอำมาตย์เอก พระเจ้าบรมวงศ์เธอ กรมพระจันทบุรีนฤนาถ ได้รับพระราชทานเครื่องราชอิสริยาภรณ์ตระกูลต่าง ๆ ดังต่อไปนี้ราชกิจจานุเบกษา, ข่าวสิ้นพระชนม์ , เล่ม 48, ตอน ง, 3 พฤษภาคม พ.ศ. 2474, หน้า 331
ราชกิจจานุเบกษา, พระราชทานเครื่องราชอิสริยาภรณ์, เล่ม 14, ตอน 41, 12 มกราคม ร.ศ. 116, หน้า 701
ราชกิจจานุเบกษา, พระราชทานเครื่องราชอิสริยาภรณ์ , เล่ม 28, ตอน 0 ง, 12 พฤจิกายน ร.ศ. 130 หน้า 1791
 (ฝ่ายหน้า) ราชกิจจานุเบกษา, พระราชทานเครื่องราชอิสริยาภรณ์ เล่ม 17, ตอน 35, 25 พฤศจิกายน ร.ศ. 119, หน้า 501
 (ฝ่ายหน้า) ราชกิจจานุเบกษา, พระราชทานเครื่องราชอิสริยาภรณ์, เล่ม 30, ตอน 0 ง, 18 มกราคม พ.ศ. 2456, หน้า 2440
ราชกิจจานุเบกษา, ประกาศพระราชทานฐานันดร แห่งเครื่องราชอิสริยาภรณ์อันมีศักดิ์รามาธิบดี, เล่ม 35, ตอน 0 ง, 2 ธันวาคม พ.ศ. 2461, หน้า 2178
ราชกิจจานุเบกษา, รายพระนามและนามผู้ที่ได้รับพระราชทานเครื่องราชอิสริยาภรณ์ ในงานพระราชพิธีฉัตรมงคล, เล่ม 31, ตอน 0 ง, 15 พฤศจิกายน พ.ศ. 2457, หน้า 1850
ราชกิจจานุเบกษา, พระราชทานเครื่องราชอิสริยาภรณ์และเหรียญ, เล่ม 40, ตอน 0 ง, 7 มกราคม พ.ศ. 2466, หน้า 3420
* (ราชการแผ่นดิน) ราชกิจจานุเบกษา, ข่าวพระราชทานเครื่องราชอิสริยาภรณ์ในงานพระราชพิธีเฉลิมพระชนมพรรษา, เล่ม 45, ตอน 0 ง, 19 พฤศจิกายน พ.ศ. 2471, หน้า 2365
ราชกิจจานุเบกษา, พระราชทานเหรียญรัตนาภรณ์ , เล่ม 18, ตอน 46, 16 กุมภาพันธ์ ร.ศ. 120, หน้า 875
ราชกิจจานุเบกษา, พระราชทานเหรียญรัตนาภรณ์ , เล่ม 27, ตอน 0 ง, 11 มกราคม พ.ศ. 2453, หน้า 2409
ราชกิจจานุเบกษา, พระราชทานเหรียญรัตนาภรณ์ฝ่ายหน้า, เล่ม 43, ตอน 0 ง, 26 พฤศจิกายน พ.ศ. 2469, หน้า 3120
ราชกิจจานุเบกษา, พระราชทานเหรียญราชินี, เล่ม 15, ตอน 26, 21 กันยายน ร.ศ. 117, หน้า 283
=== พระยศ ===
==== พระยศทหาร ====
* นายพลตรี
==== พระยศพลเรือน ====
* มหาอำมาตย์เอก
==== พระยศเสือป่า ====
* นายกองเอก
* นายกองตรี
== พงศาวลี ==
ahnentafel top|width=100%|พงศาวลีของ
ahnentafel-compact5
| style=font-size: 90%; line-height: 110%;
| border=1
| boxstyle=padding-top: 0; padding-bottom: 0;
| boxstyle_1=background-color: #fcc;
| boxstyle_2=background-color: #fb9;
| boxstyle_3=background-color: #ffc;
| boxstyle_4=background-color: #bfc;
| boxstyle_5=background-color: #9fe;
| 1= 1. 
| 2= 2. พระบาทสมเด็จพระจุลจอมเกล้าเจ้าอยู่หัว
| 3= 3. เจ้าจอมมารดาอ่วม ในรัชกาลที่ 5
| 4= 4. พระบาทสมเด็จพระจอมเกล้าเจ้าอยู่หัว
| 5= 5. สมเด็จพระเทพศิรินทราบรมราชินี
| 6= 6. พระยาพิสณฑ์สมบัติบริบูรณ์ (ยิ้ม พิศลยบุตร)
| 7= 7. ปราง พิศลยบุตร
| 8= 8. พระบาทสมเด็จพระพุทธเลิศหล้านภาลัย
| 9= 9. สมเด็จพระศรีสุริเยนทราบรมราชินี
| 10= 10. สมเด็จพระบรมราชมาตามหัยกาเธอ กรมหมื่นมาตยาพิทักษ์
| 11= 11. หม่อมน้อย ศิริวงศ์ ณ อยุธยา
| 12= 12. หลวงบรรจงวาณิช (เหล่าบุนโข่ย) เล็ก พงษ์สมัครไทย. "พระญาติ ราชสกุล กรุงรัตนโกสินทร์". กรุงเทพฯ:มติชน, 2556, หน้า 6
| 13= 13. จาด
| 14= 14. พระยาสมบัติวานิช (บุญศรี สมบัติศิริ)
| 16= 16. พระบาทสมเด็จพระพุทธยอดฟ้าจุฬาโลกมหาราช
| 17= 17. สมเด็จพระอมรินทราบรมราชินี
| 18= 18. เงิน แซ่ตัน
| 19= 19. สมเด็จพระเจ้าพี่นางเธอ เจ้าฟ้ากรมพระศรีสุดารักษ์
| 20= 20. พระบาทสมเด็จพระนั่งเกล้าเจ้าอยู่หัว
| 21= 21. เจ้าจอมมารดาทรัพย์ ในรัชกาลที่ 3
| 22= 22. บุศย์
| 23= 23. แจ่ม
| 28= 28. พระยาศรีราชอากร (เต๊กงึ้น แซ่ตั้ง)
== อ้างอิง ==
== แหล่งข้อมูลอื่น ==
* พระเจ้าบรมวงศ์เธอ กรมพระจันทบุรีนฤนาถ
* พระเจ้าบรมวงศ์เธอ กรมพระจันทบุรีนฤนาถ
หมวดหมู่:พระเจ้าบรมวงศ์เธอ ชั้น 5
หมวดหมู่:พระองค์เจ้าชาย
หมวดหมู่:กรมพระ
หมวดหมู่:พระราชโอรสในรัชกาลที่ 5
หมวดหมู่:ราชสกุลกิติยากร|
หมวดหมู่:รัฐมนตรีว่าการกระทรวงการคลังไทย
หมวดหมู่:รัฐมนตรีว่าการกระทรวงพาณิชย์ไทย
หมวดหมู่:อภิรัฐมนตรี
หมวดหมู่:องคมนตรีในรัชกาลที่ 5
หมวดหมู่:องคมนตรีในรัชกาลที่ 6
หมวดหมู่:ทหารบกชาวไทย
หมวดหมู่:เปรียญธรรม 5 ประโยค
หมวดหมู่:ผู้ได้รับเครื่องราชอิสริยาภรณ์ ม.จ.ก. (ฝ่ายหน้า)
หมวดหมู่:ผู้ได้รับเครื่องราชอิสริยาภรณ์ น.ร.
หมวดหมู่:ผู้ได้รับเครื่องราชอิสริยาภรณ์ ป.จ.ว.
หมวดหมู่:ผู้ได้รับเครื่องราชอิสริยาภรณ์ ร.ว.
หมวดหมู่:ผู้ได้รับเครื่องราชอิสริยาภรณ์ ส.ร.
หมวดหมู่:ผู้ได้รับเครื่องราชอิสริยาภรณ์ ม.ป.ช.
หมวดหมู่:ผู้ได้รับเครื่องราชอิสริยาภรณ์ ม.ว.ม.
หมวดหมู่:ผู้ได้รับเหรียญรัตนาภรณ์ จ.ป.ร.2
หมวดหมู่:ผู้ได้รับเหรียญรัตนาภรณ์ ว.ป.ร.1
หมวดหมู่:ผู้ได้รับเหรียญรัตนาภรณ์ ป.ป.ร.1
หมวดหมู่:บุคคลจากโรงเรียนสวนกุหลาบวิทยาลัย
หมวดหมู่:บุคคลจากมหาวิทยาลัยออกซฟอร์ด
หมวดหมู่:สมาชิกกองเสือป่า
หมวดหมู่:ชาวไทยที่เสียชีวิตในประเทศฝรั่งเศส
หมวดหมู่:บุคคลในประวัติศาสตร์กรุงรัตนโกสินทร์